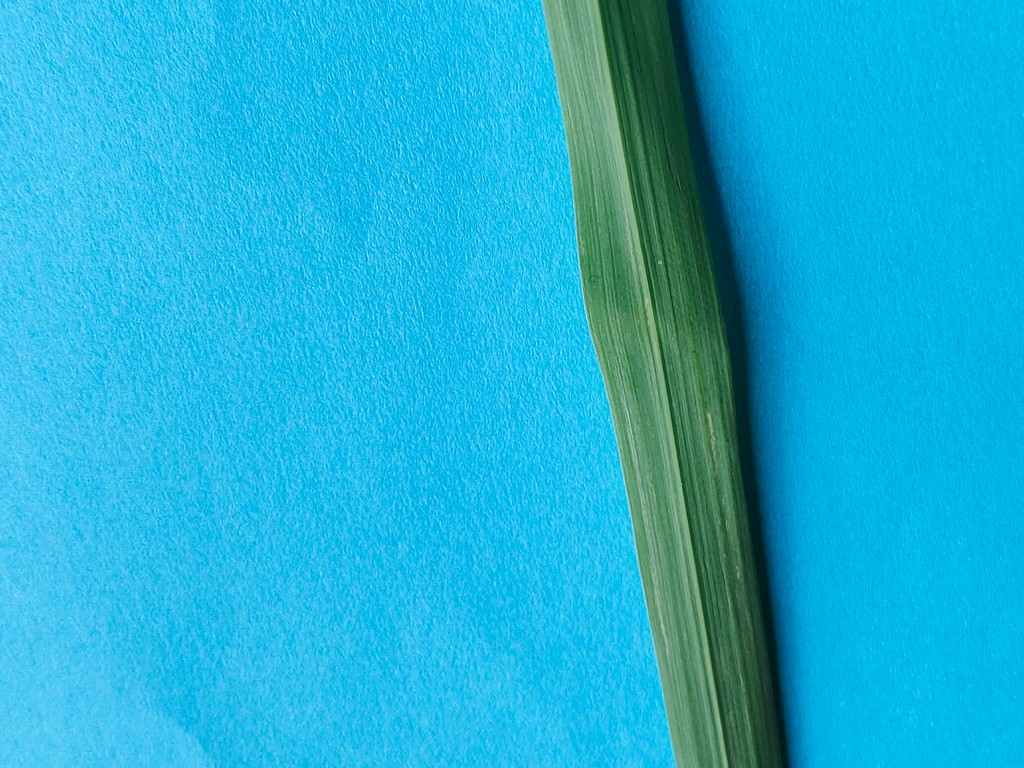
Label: Healthy